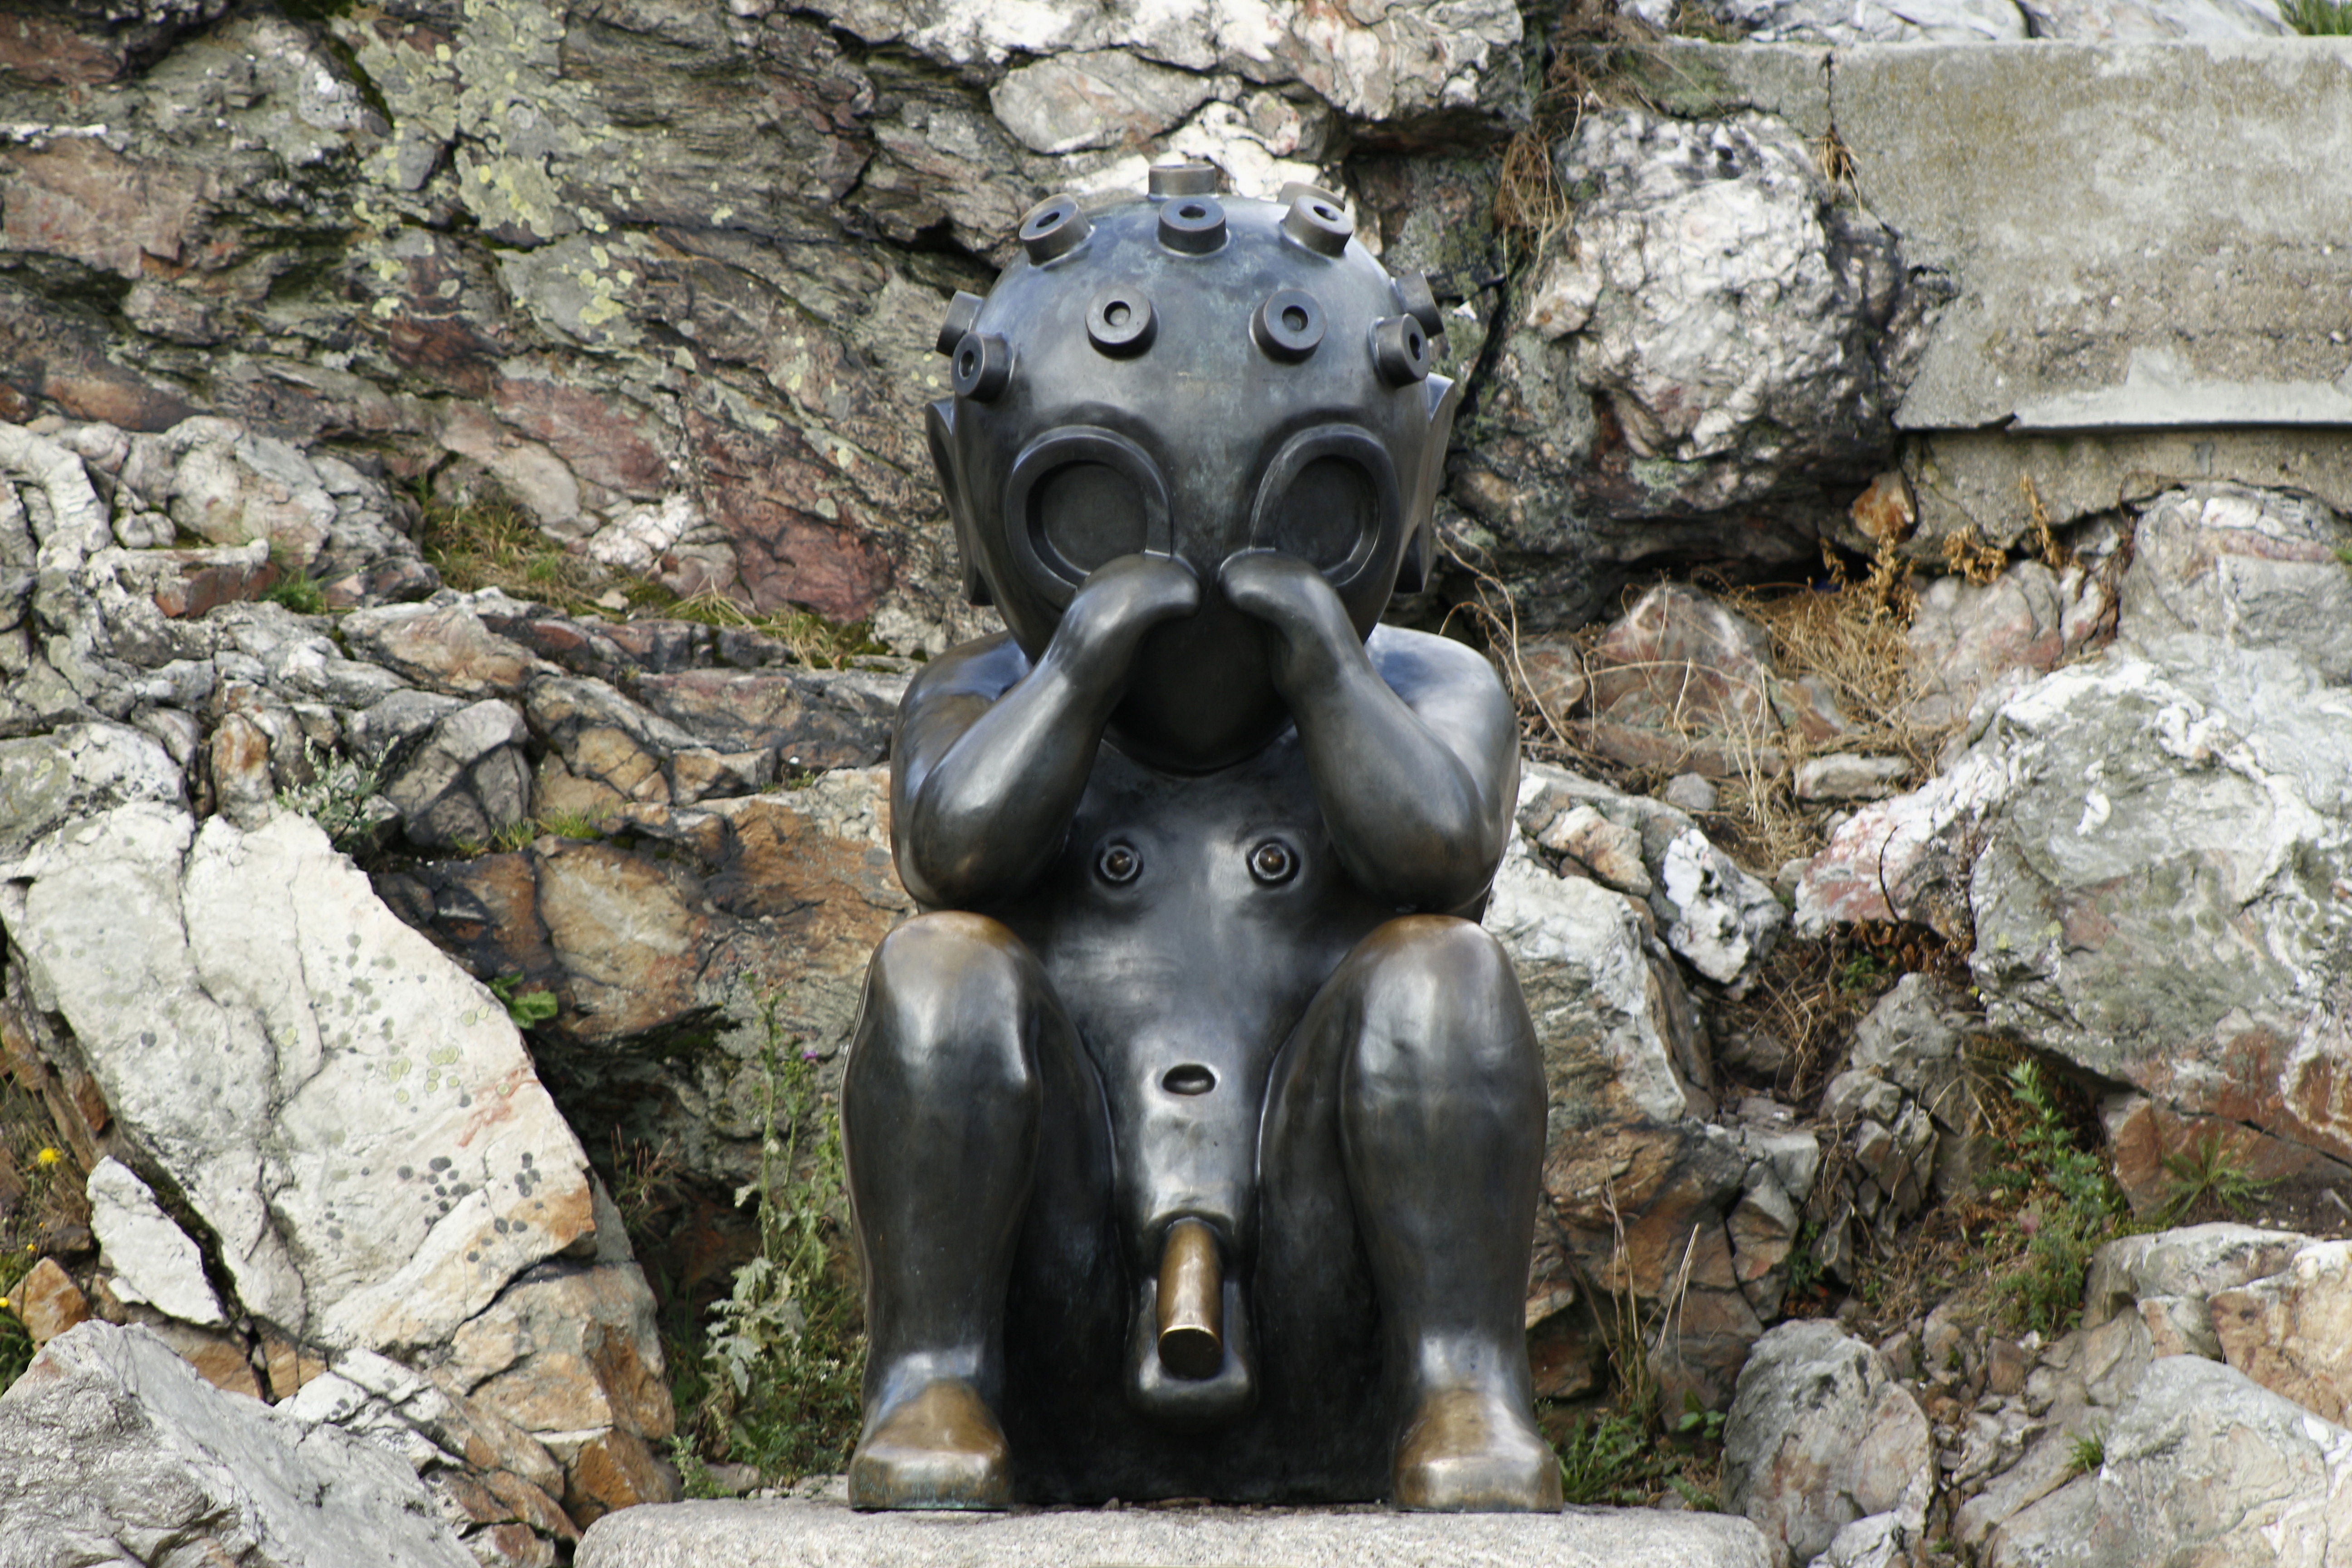
work, monument, statue, modern, sculpture, objects, art, culture, bronze, carving